North East MRT line

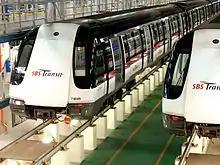
Refer to caption

On 17 January 2013, transport minister Lui Tuck Yew announced a one-station extension of the NEL to serve upcoming developments in Punggol North. Although it was initially planned to extend the line by 2030, Second Minister for Transport Ng Chee Meng announced on 7 June 2017 that the extension would be moved up to 2023 in conjunction with development plans for the area, later delayed to 2024 as a result of the COVID-19 pandemic.